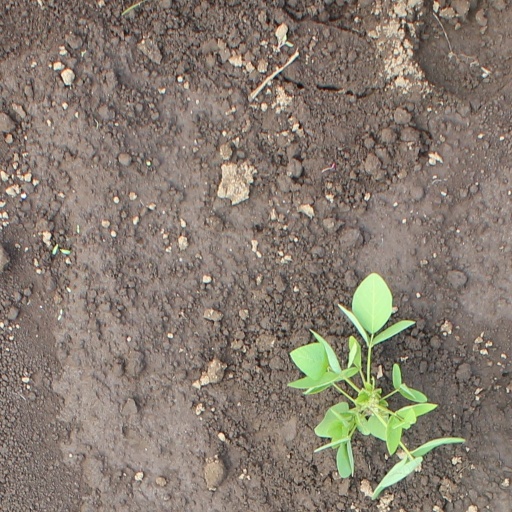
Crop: soybean